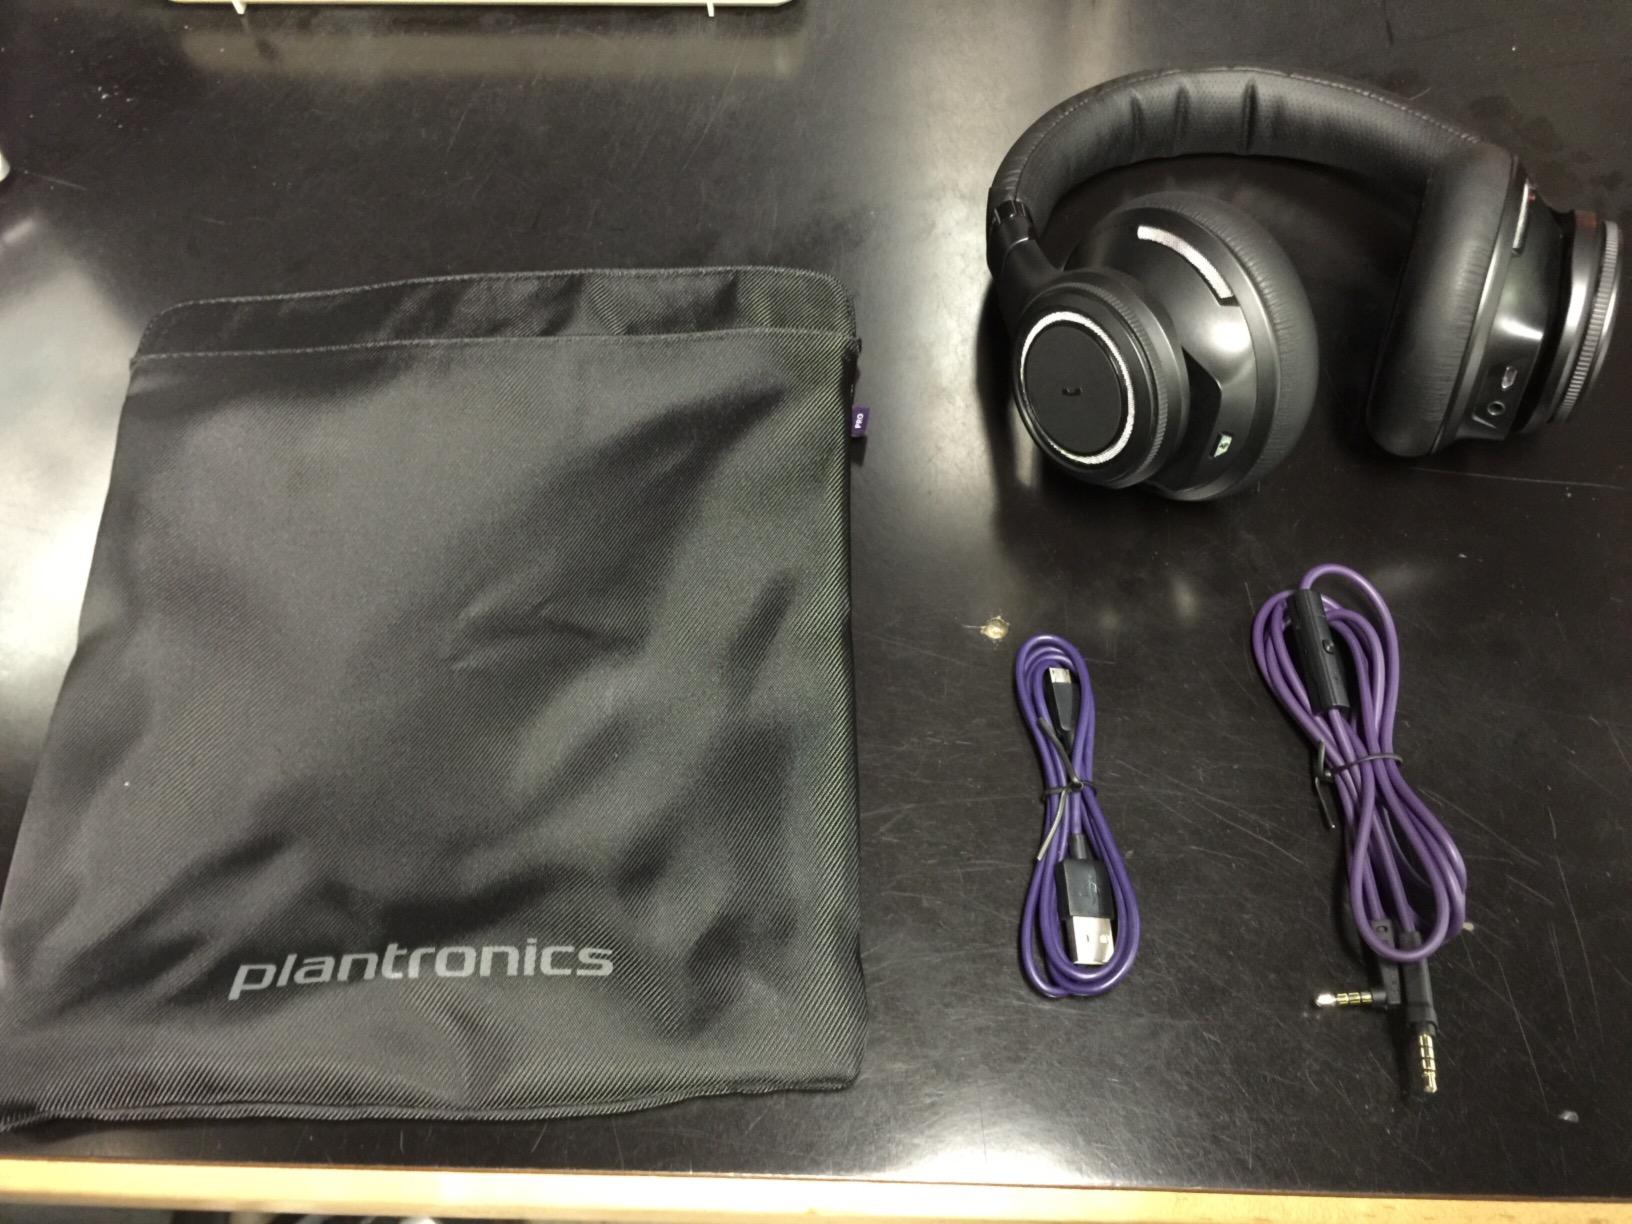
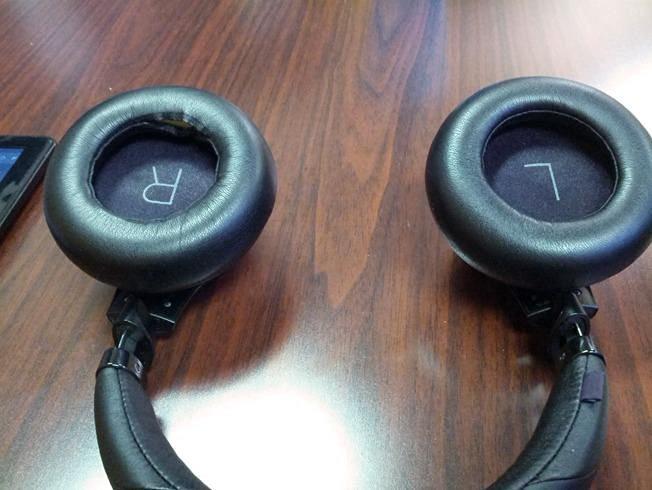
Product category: headphones
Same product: yes